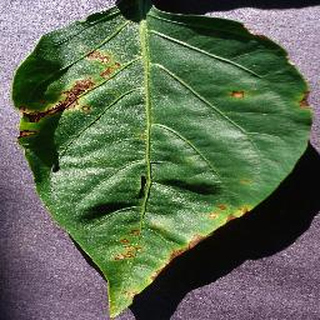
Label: bell_pepper_bacterial_spot